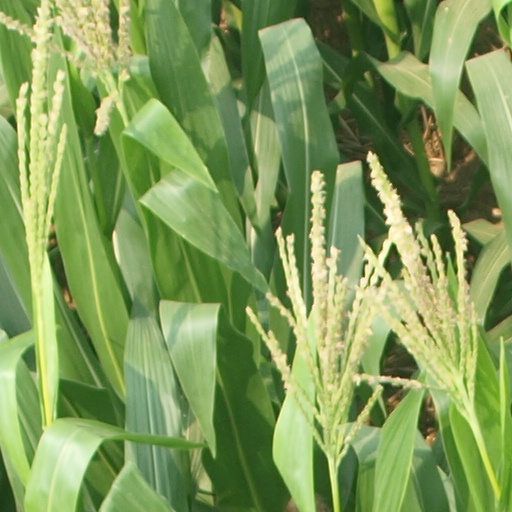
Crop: maize; corn